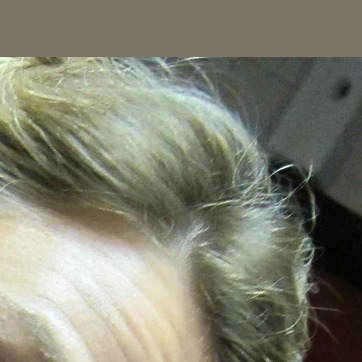
Material: hair